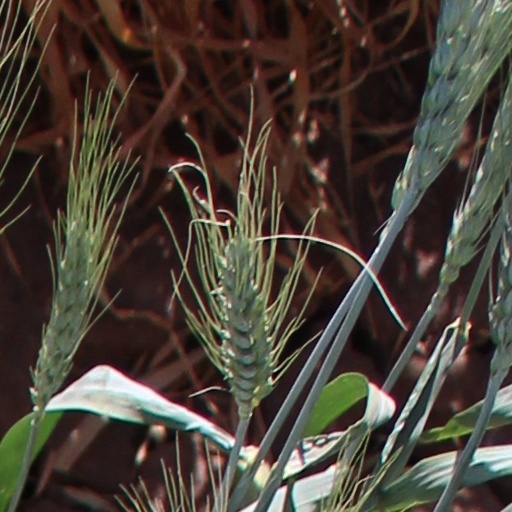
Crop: wheat